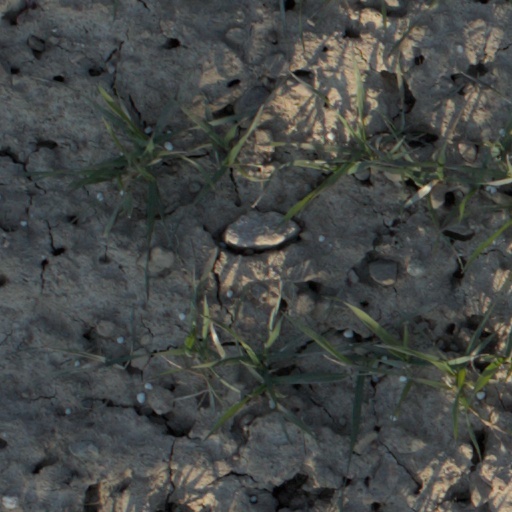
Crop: wheat